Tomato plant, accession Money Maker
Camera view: vertical (180 deg); turntable rotation: 60 degrees
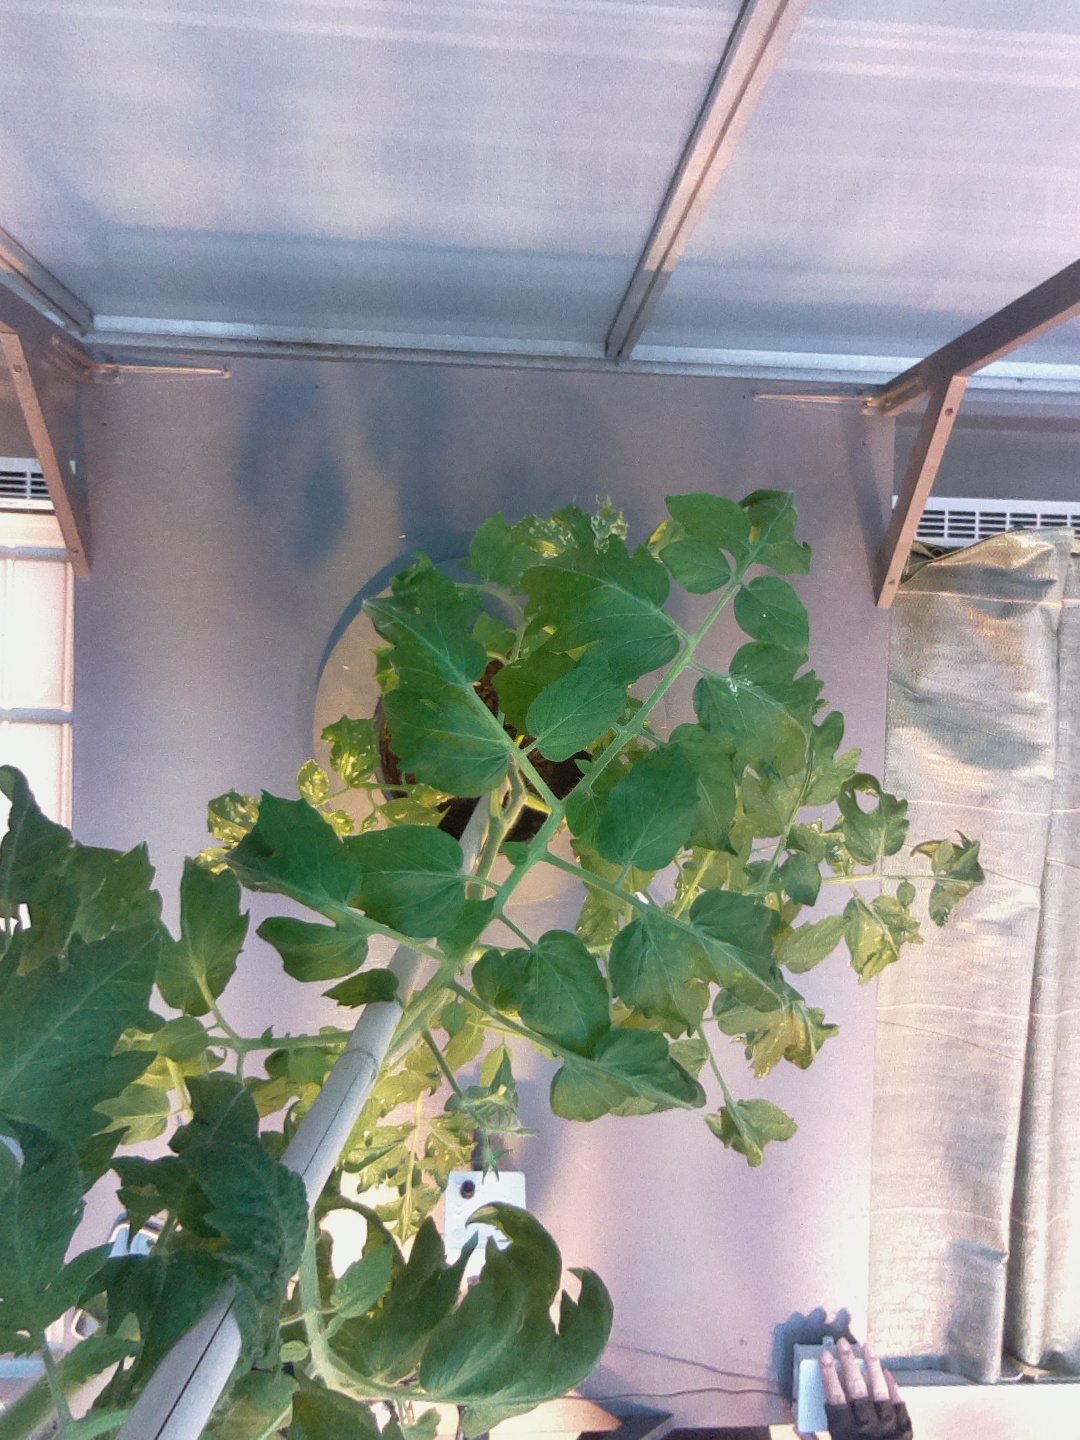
BBCH growth stage 67: Full flowering, 70%-80% of flowers open, more petals falling